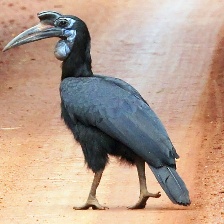
Species: ABYSSINIAN GROUND HORNBILL
Scientific name: BUCORVUS ABYSSINICUS
ImageNet parent category: hornbill